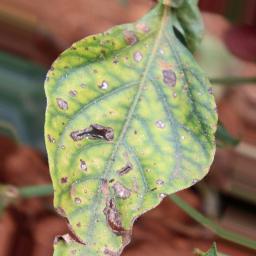
Label: cercospora